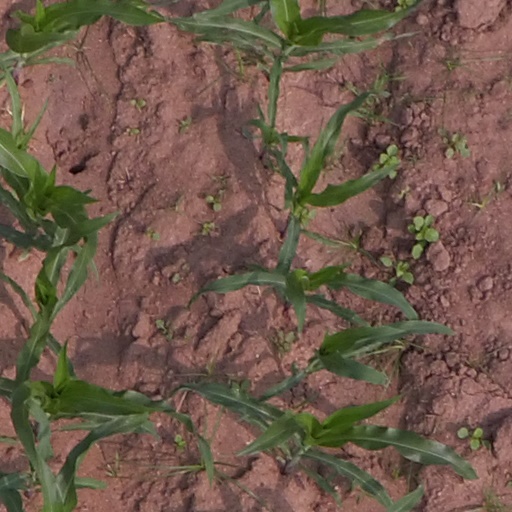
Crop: maize; corn